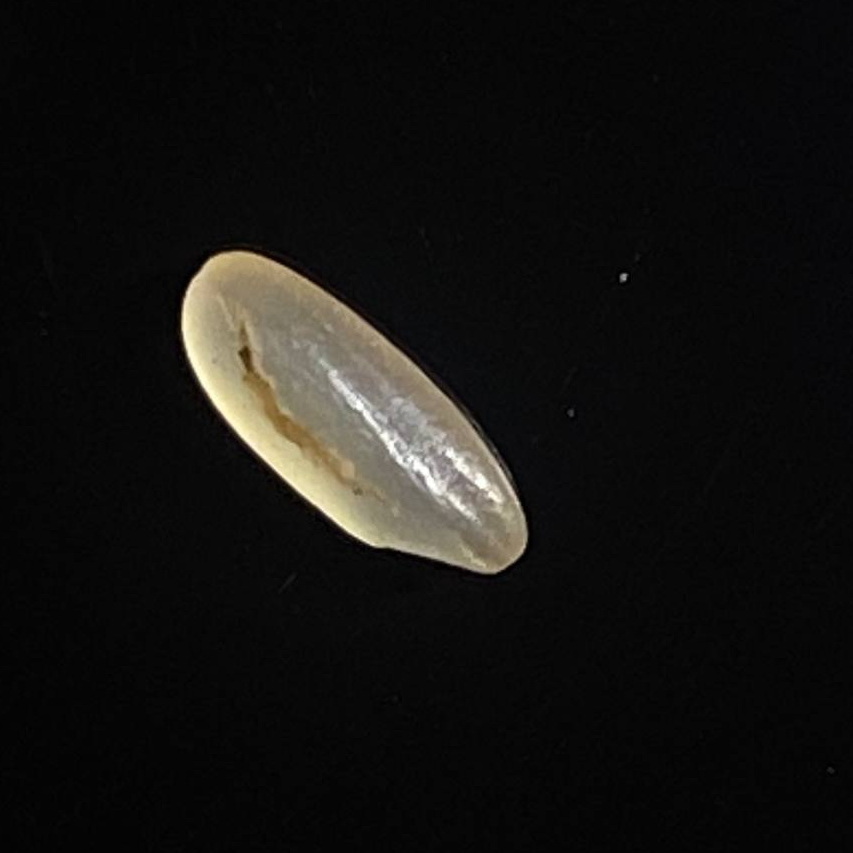
Rice variety: Shorna5